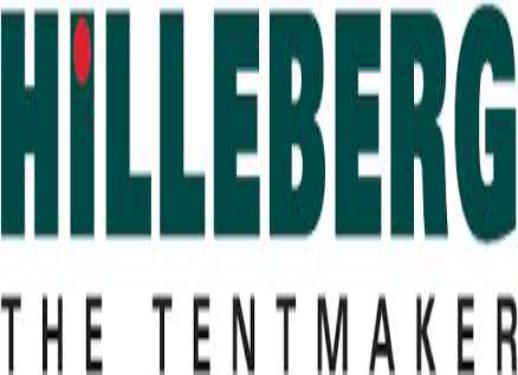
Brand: Hilleberg
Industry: Clothes